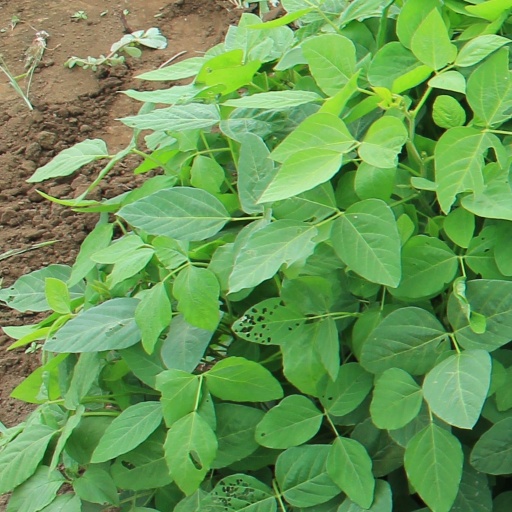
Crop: soybean